Photoinitiator

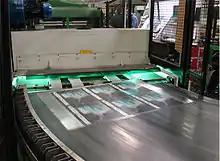
Large format sheets with a thin photopolymer coating cured with a UV lamp.

In chemistry, a photoinitiator is a molecule that creates reactive species (free radicals, cations or anions) when exposed to radiation (UV or visible). Synthetic photoinitiators are key components in photopolymers (for example, photo-curable coatings, adhesives and dental restoratives).